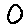
Label: 0